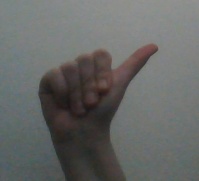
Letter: dhad